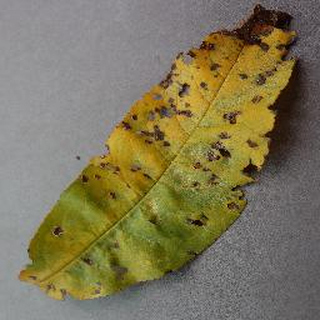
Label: peach_bacterial_spot